Thames steamers

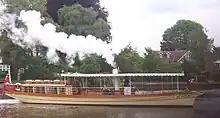
"Alaska" - one of the first steamers on the upper Thames

Queen Elizabeth II—a steam pinnace No. 438, SS "Elizabethan", SS "Edwardian", and the Fellowes, Morton, and Clayton narrow boat "President". Salters steamers also took part. The tug "Portwey" was stationary near and regaled the royal party with her whistle.